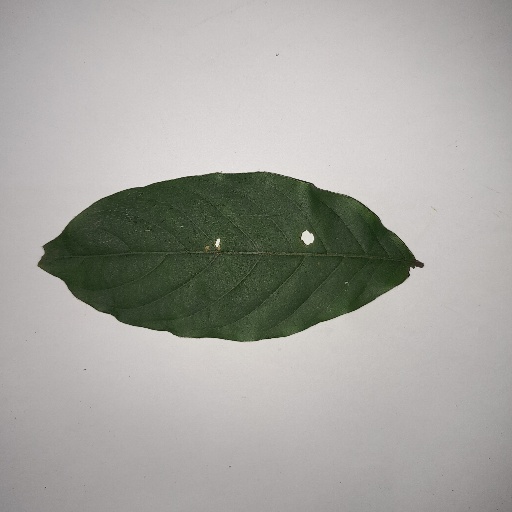
Species: HariTaki
Leaf condition: Shot Hole